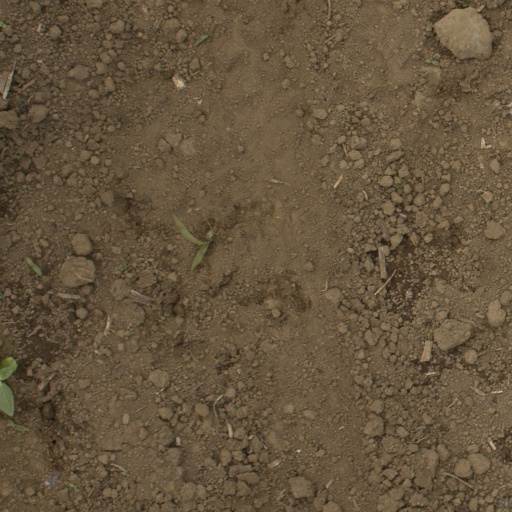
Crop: Jerusalem artichoke